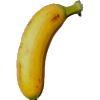
Label: banana_lady_finger